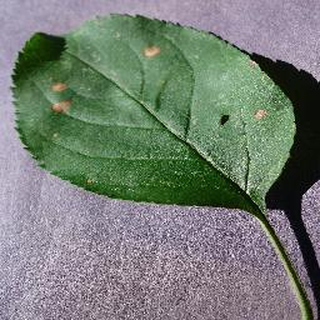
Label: apple_black_rot